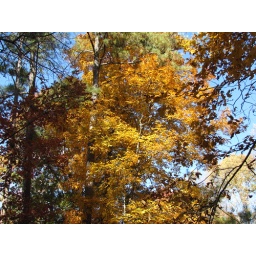
I noticed the color of this tree in my yard the other day. The golden color is so beautiful.